Liancheng Bridge

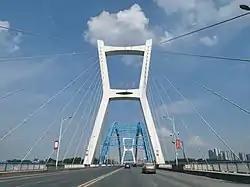
Liancheng Bridge in May 2021

Liancheng Bridge is a cross-border bridge linking Yuhu District and Yuetang District over the Xiang River in Xiangtan, Hunan, China. The Liancheng Bridge is long and wide. The bridge deck is a two-way four lane urban trunk road.